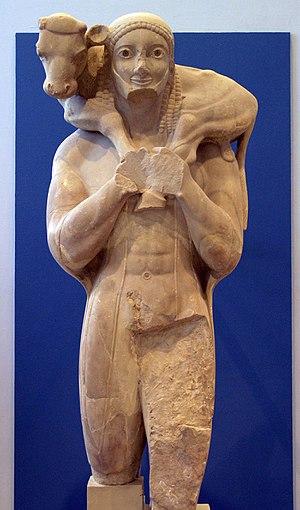
Statue d'un jeune homme barbu. Il est vêtu d'un himation court et il porte un veau sur ses épaules pour le sacrifier à la déesse. L'inscription fragmentaire sur la base conserve le nom du dédicant de cette statue votive
Vers 580-576 av. J.-C. : échec d’une expédition de Cnidiens et de Rhodiens menée par Pentathlos, qui tentait de s’installer à Lilybée, près de Motyè, en Sicile. L'expansion grecque vers l'ouest de l'île est globalement contenue. Les colons grecs de Cnide s’installent finalement dans l’île Lipari.
L'évolution historique du nu artistique se déroule en parallèle à l'histoire de l'art en général, sauf des petites particularités dérivées des diverses acceptations de la nudité dans diverses sociétés et cultures tout au long du temps.
Le Moschophore ou Moscophore, est une statue grecque archaïque, datée de 570/550 av. J.-C., conservée au musée de l'Acropole à Athènes. Elle représente un fidèle portant sur ses épaules un jeune veau destiné au sacrifice.